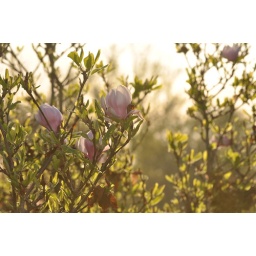
I didn't even have to edit it for the golden color, the sun did it all for me.Magnolia flowers in bloom.